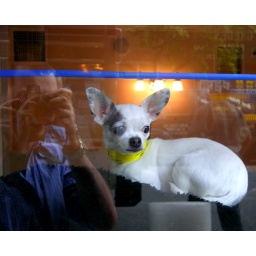
Tiny Chihuahua resting in the window of a dog day care shop in NYC